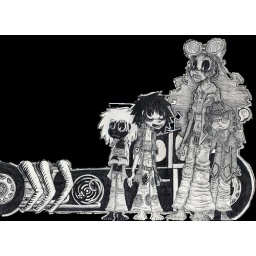
how'd the computer screen get in the background...